The House at Pluck's Gutter

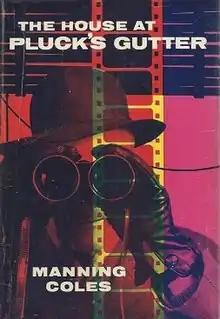
First edition(publ. Hodder & Stoughton)

The House at Pluck's Gutter is a novel by Manning Coles, published in 1963, featuring the protagonist Thomas Elphinstone Hambledon.